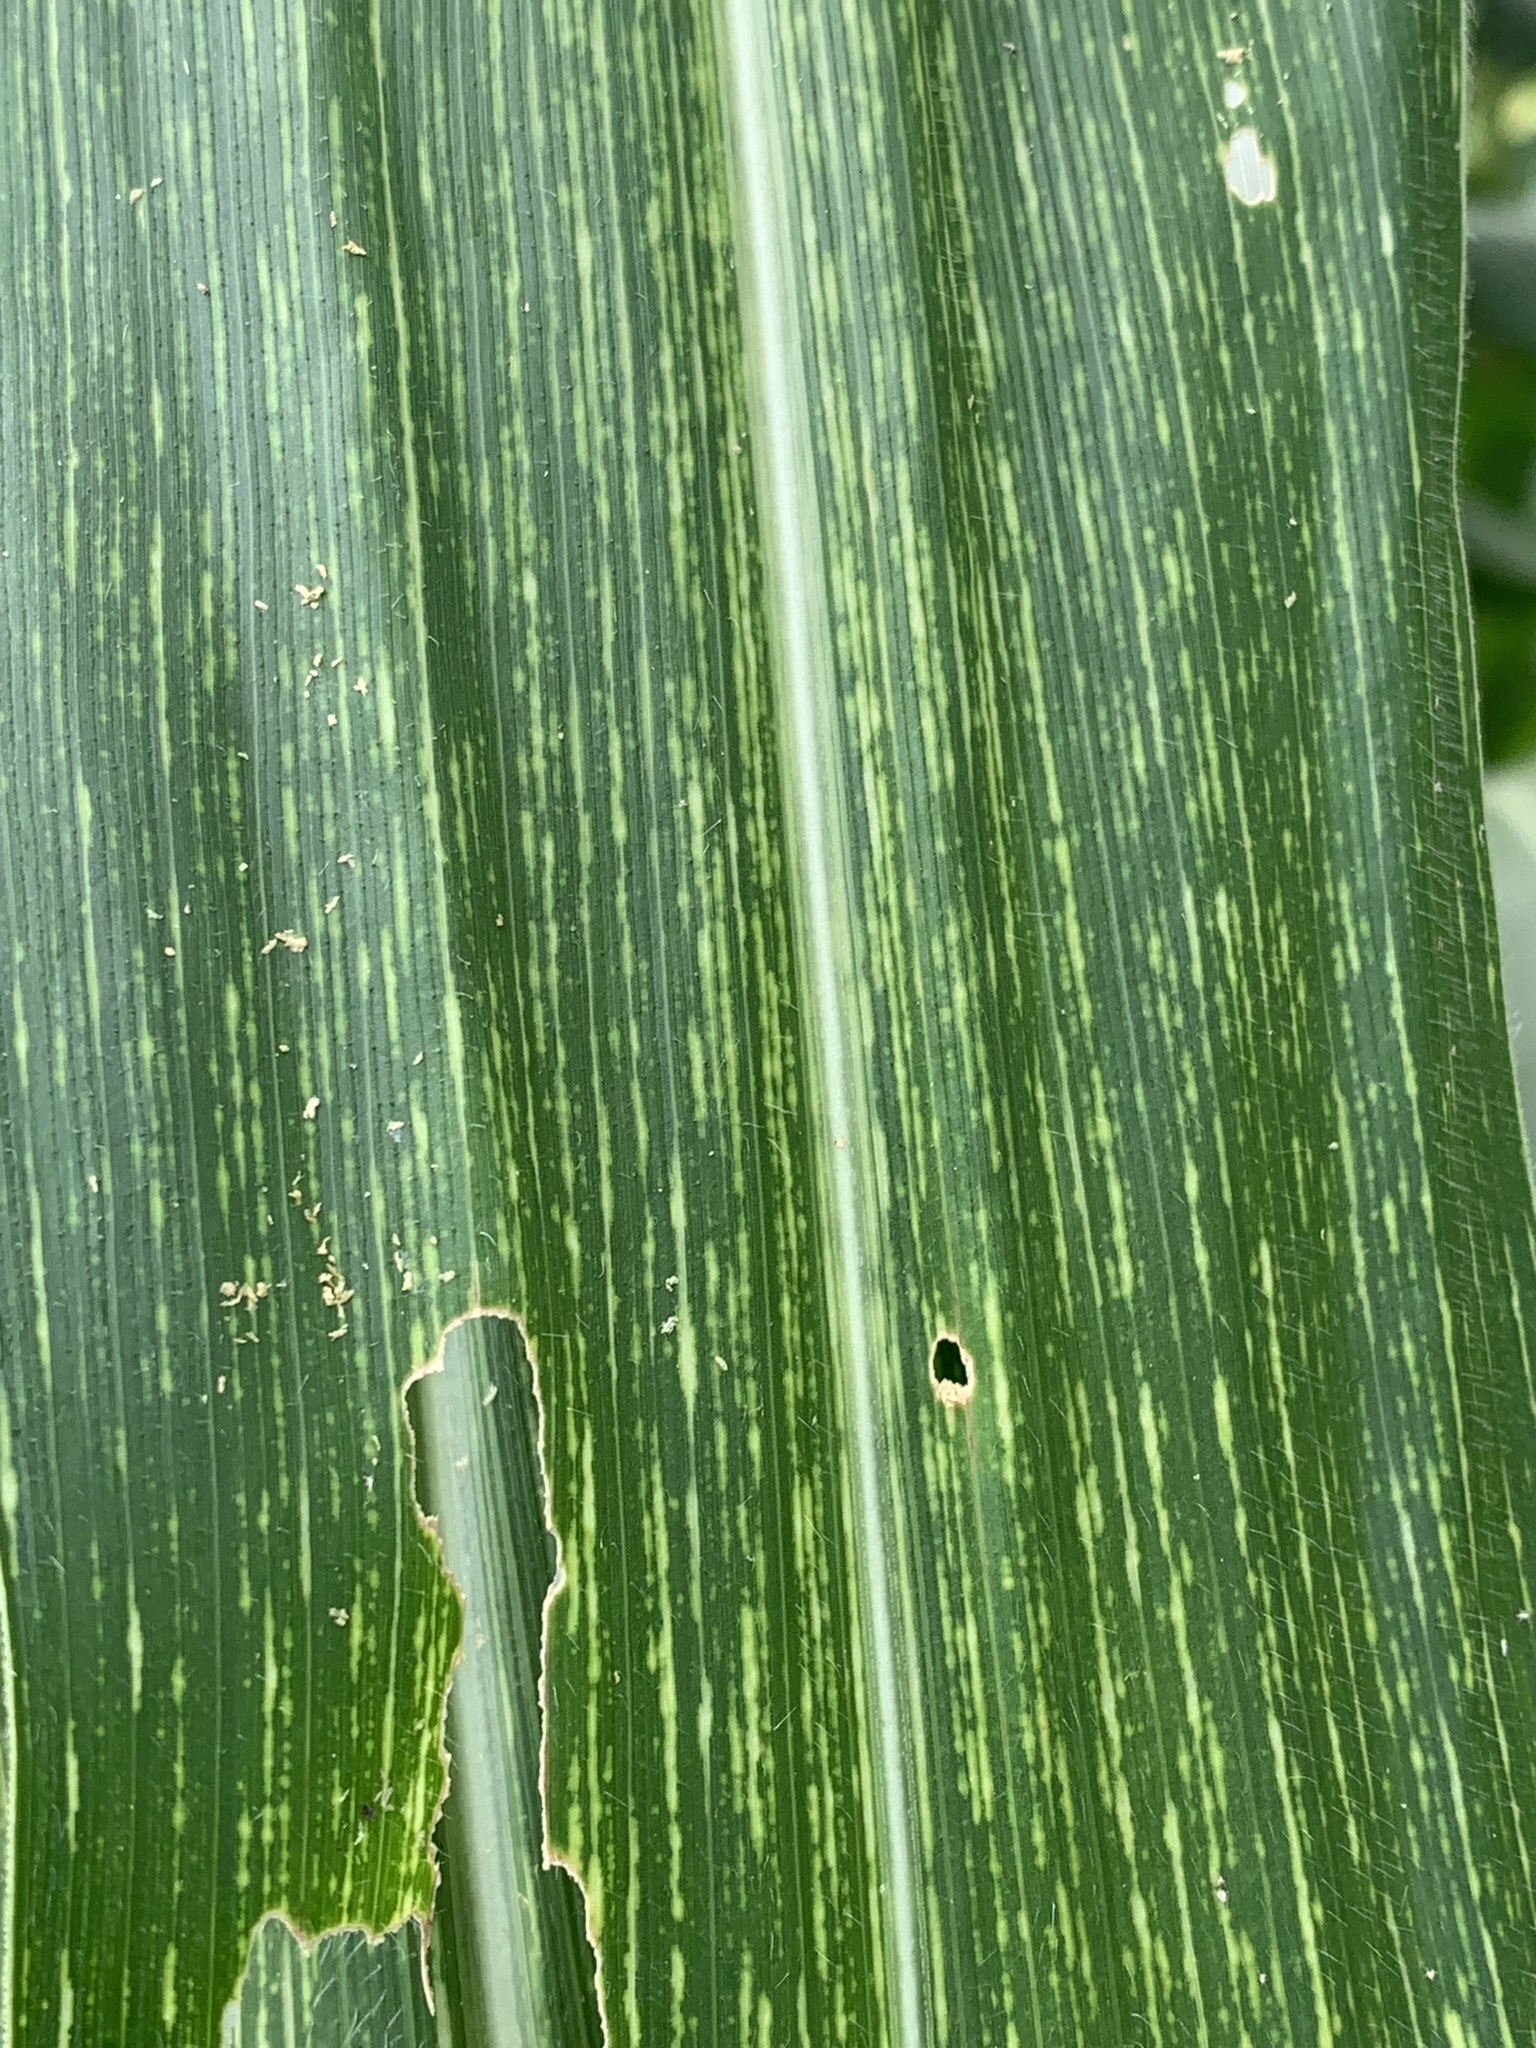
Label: MSV